Banana republic

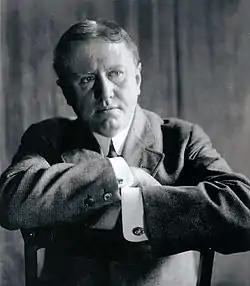

In political science, the term banana republic describes a politically and economically unstable country with an economy dependent upon the export of natural resource.